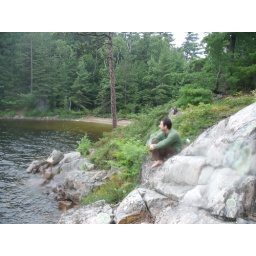
88 on Bell with sand beach in background.